The Sea of Fertility

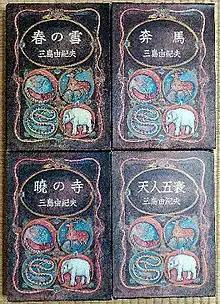
First edition covers

The main timeline of the story stretches from 1912 to 1975. The viewpoint of all four books is that of Shigekuni Honda, a law student in "Spring Snow" who eventually becomes a wealthy retired judge in "The Decay of the Angel". Each of the novels depicts what Honda comes to believe are successive reincarnations of his schoolfriend Kiyoaki Matsugae, and Honda's attempts to save them from the early deaths to which they seem to be condemned by karma. This results in both personal and professional embarrassment for Honda, and eventually destroys him.